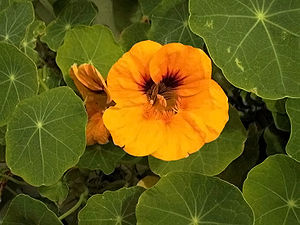
Tropæolum
Almindelig blomsterkarse (Tropaeolum majus).
Almindelig blomsterkarse (Tropaeolum majus).